Pierre Le Baud

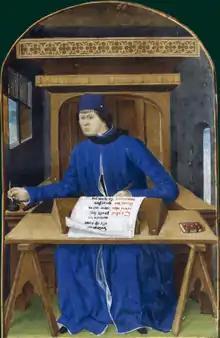
Le Baud depicted in the Derval manuscript

Pierre Le Baud or Lebaud ( – 29 September 1505) was a French clergyman and historian known for his writings on the history of Brittany.